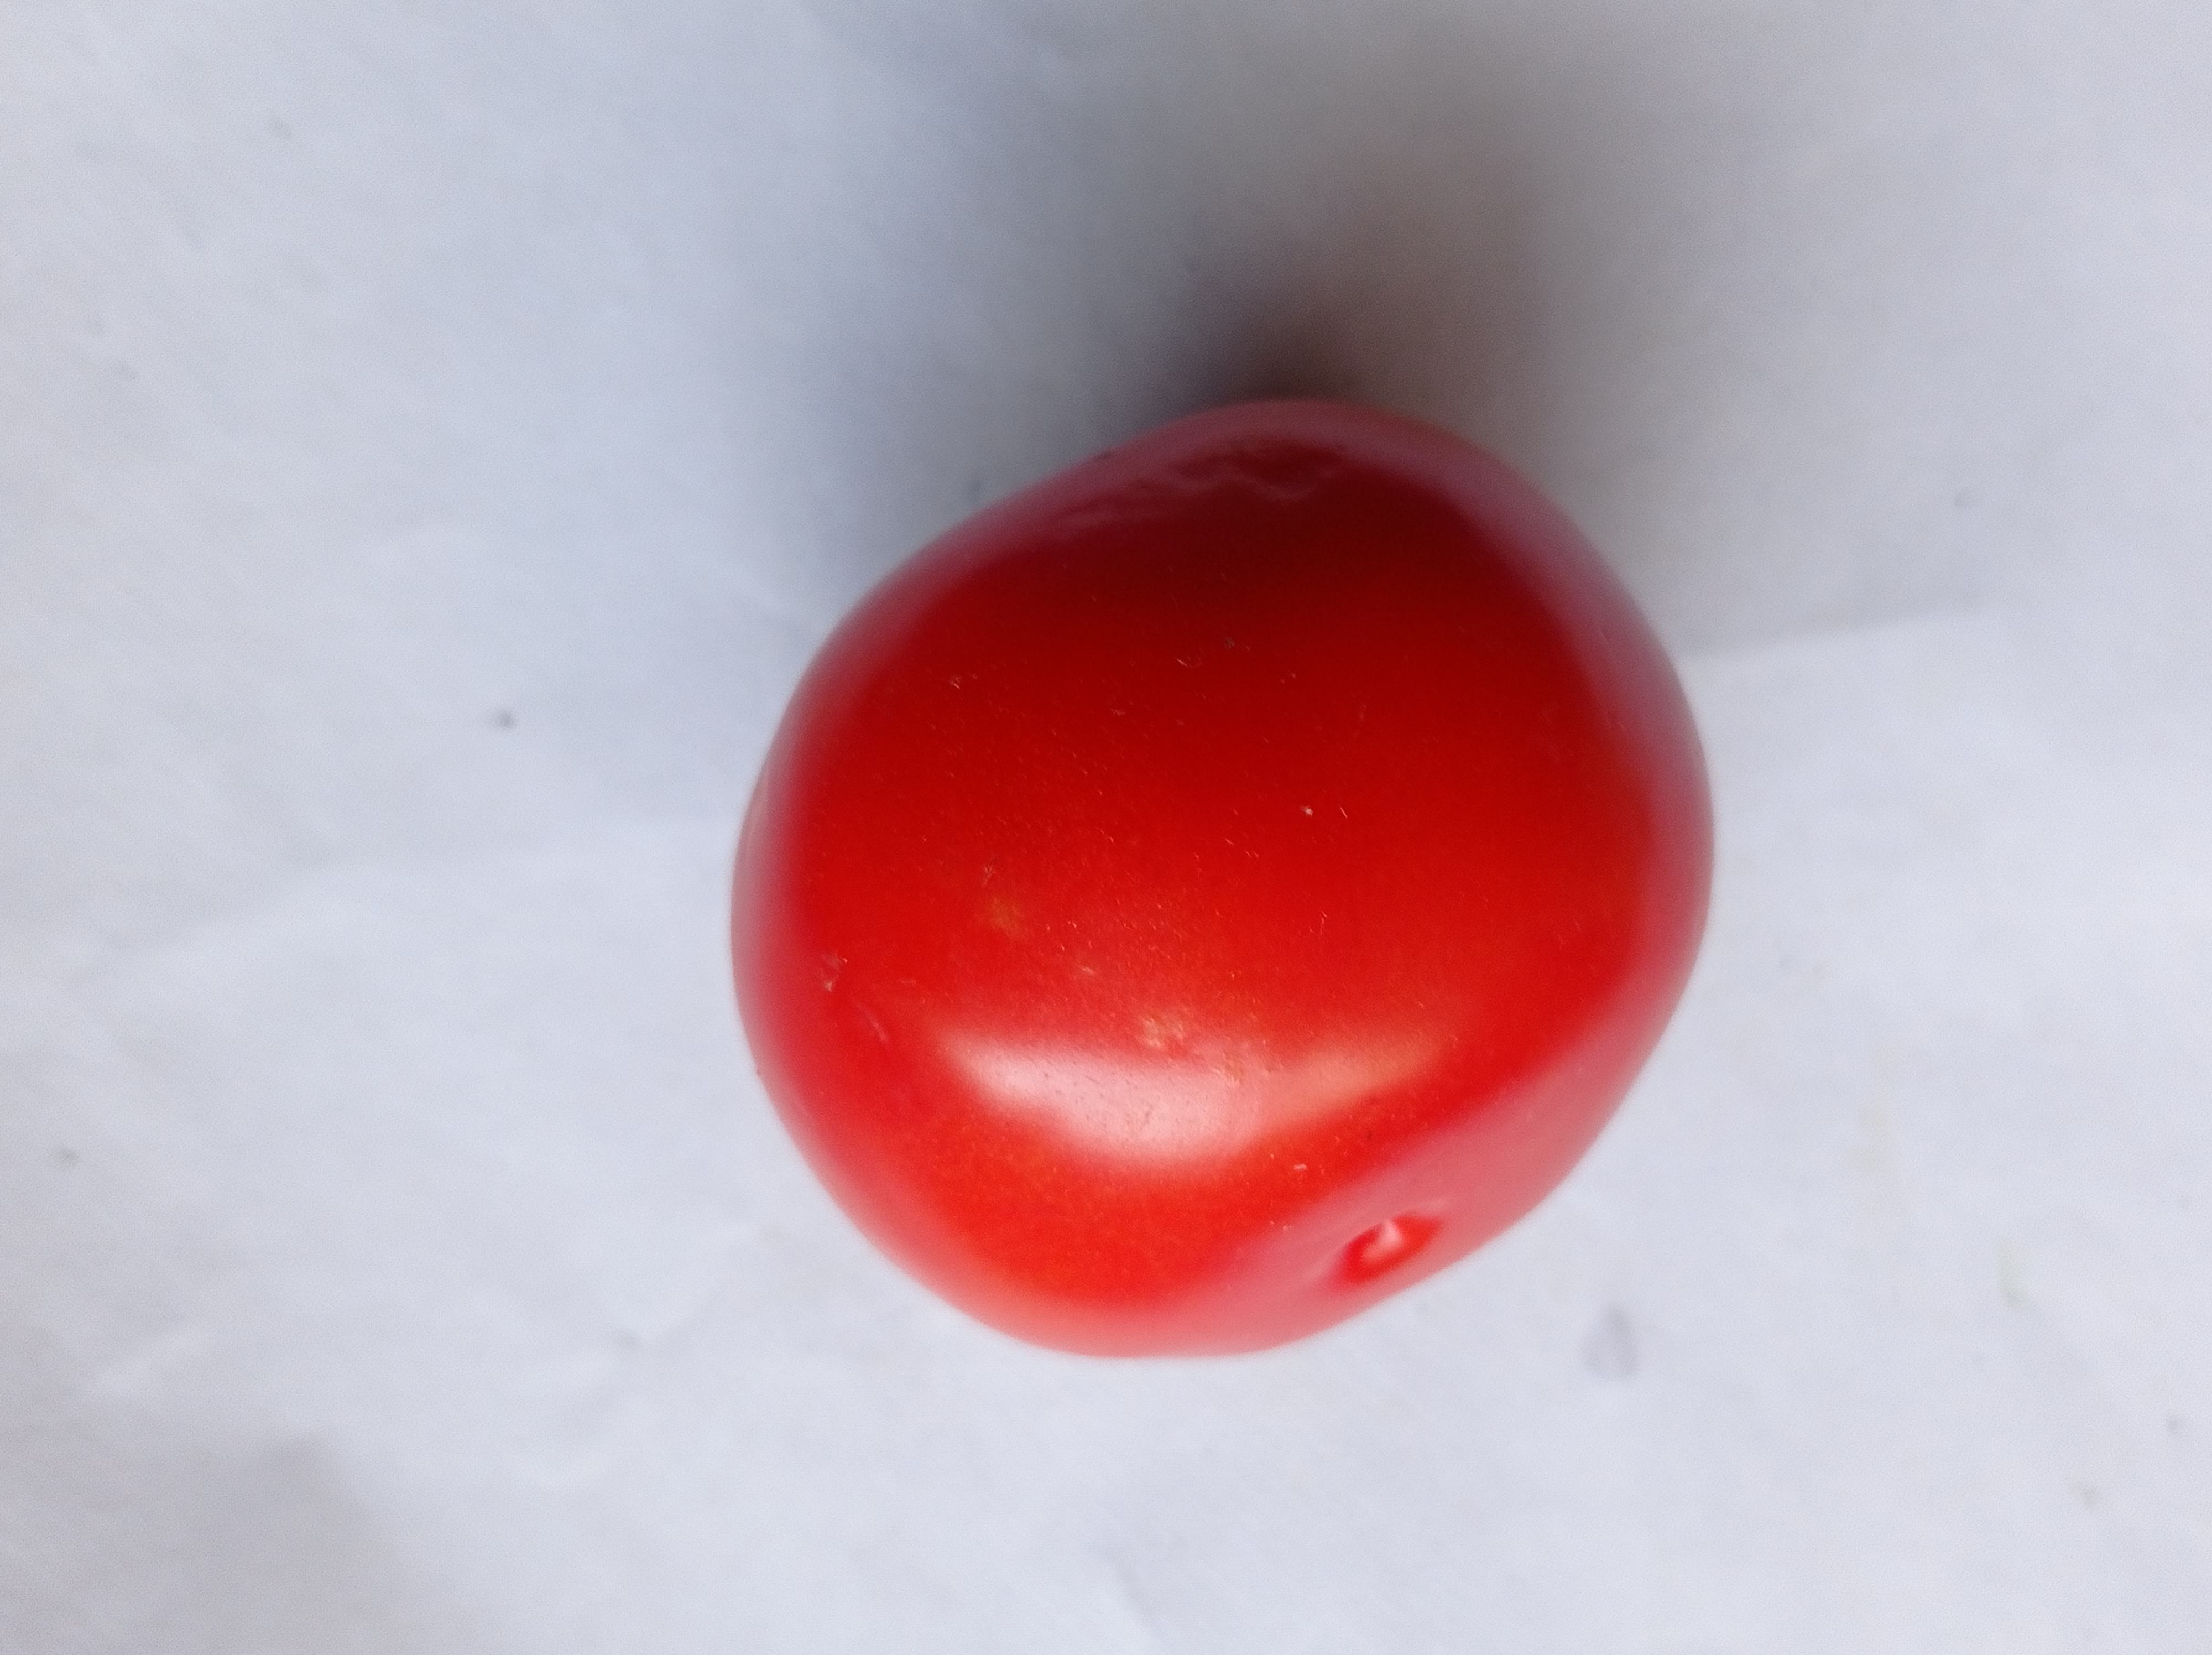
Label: Fresh